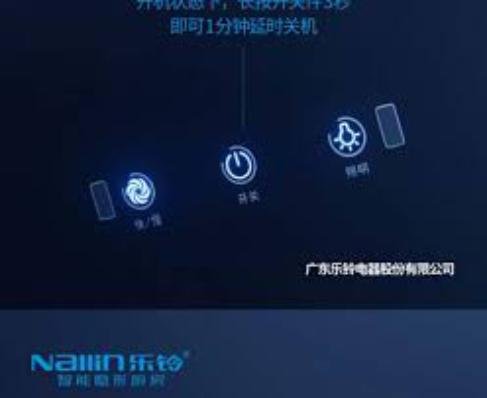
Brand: nallin
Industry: Necessities